Avengers (Marvel Cinematic Universe)

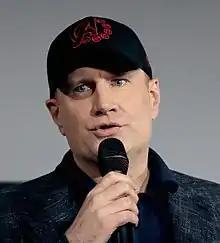
Head of Marvel Studios, Kevin Feige

In the mid-2000s, Feige realized that Marvel still owned the rights to the core members of the Avengers. Feige, a self-professed "fanboy", envisioned creating a shared universe just as creators Stan Lee and Jack Kirby had done with their comic books in the early 1960s. Ideas for a film based on the Avengers began in 2003, with Avi Arad, the CEO of Marvel Studios, first announcing plans to develop the film in April 2005. This followed Marvel Enterprises declaring independence by allying with Merrill Lynch to produce a slate of films that would be distributed by Paramount Pictures. Marvel discussed their plans in a brief presentation to Wall Street analysts; the studio intended to release films for each main character to establish their identities and familiarize audiences with them before a crossover film. Screenwriter Zak Penn, who wrote "The Incredible Hulk" (2008), which introduced Bruce Banner / Hulk, became attached to the film in 2006 and was hired by Marvel Studios to write "The Avengers" in June 2007. In the wake of the 2007–2008 Writers Guild of America strike, Marvel negotiated with the Writers Guild of America to ensure that it could create films based on its comic book counterparts, including Captain America, Ant-Man and the Avengers. After the successful release of "Iron Man" in May, which introduced Tony Stark / Iron Man, the company set a July 2011 release date for "The Avengers". In September 2008, Marvel Studios reached an agreement with Paramount—an extension of a previous partnership—which gave the company distribution rights for five future Marvel films.